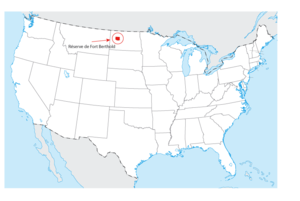
Carte de la Réserve de Fort Berthold (Dakota du Nord)
Les Arikaras ou, comme ils préfèrent se nommer, les Sahnishs, sont une tribu amérindienne d'agriculteurs vivant dans le Dakota du Nord. Proche des Pawnees, ils appartiennent à la famille linguistique des Caddos.